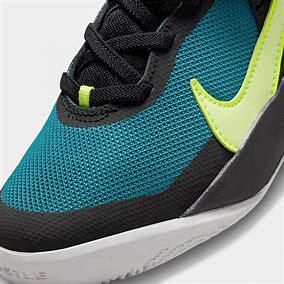
Brand: Nike
Model: Team Hustle D 10